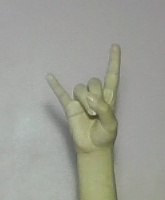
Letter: la